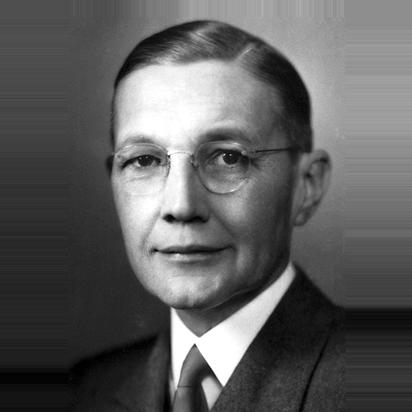
Age: 55